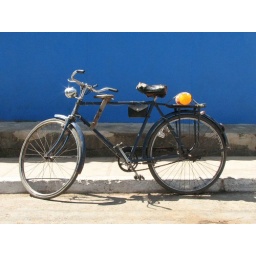
bike near the wall